Blackleach Country Park

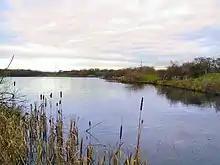
Lake at Blackleach Country Park.

Blackleach Country Park is a country park in Walkden, Greater Manchester. It is situated half a mile from the town centre just off Bolton Road in the Hill Top area. It is a Local Nature Reserve and a winner of the Green Flag Award.